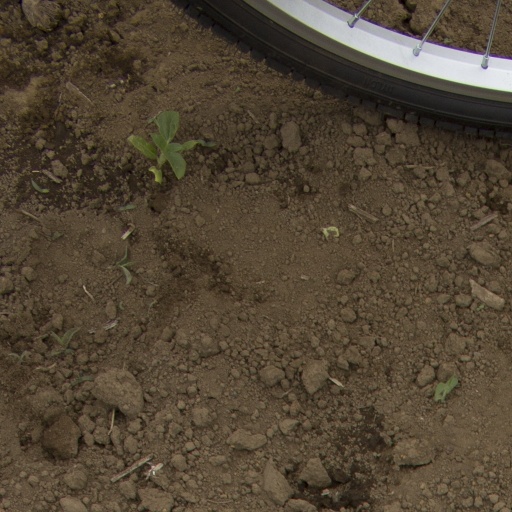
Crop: Jerusalem artichoke